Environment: real
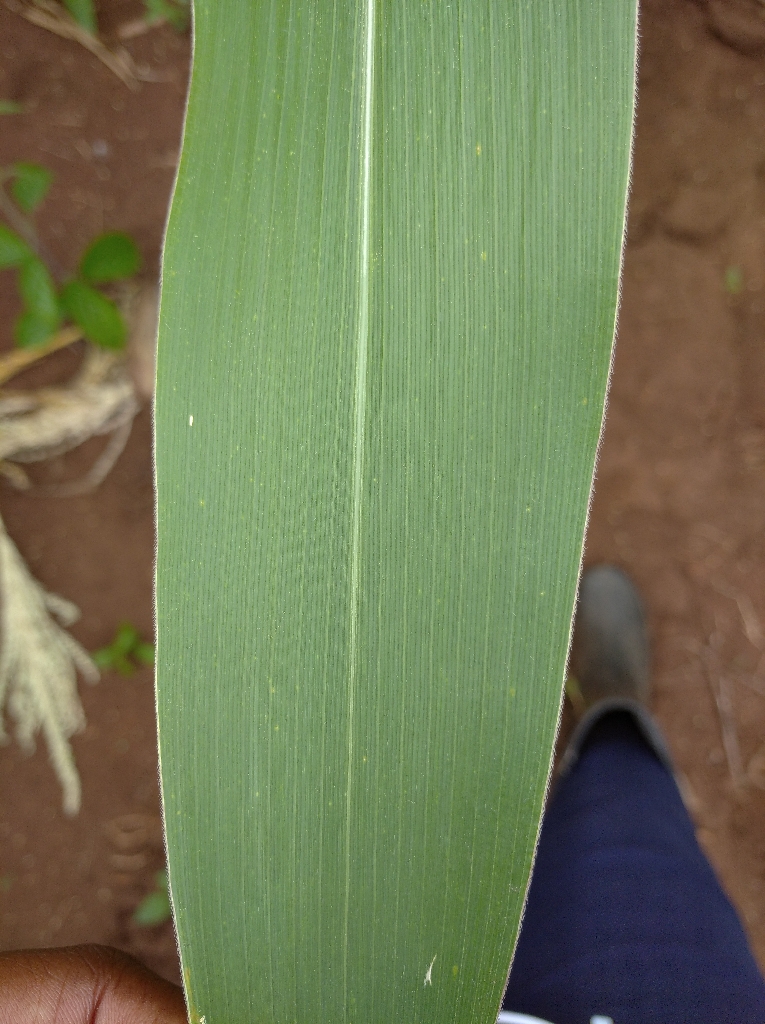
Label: healthy